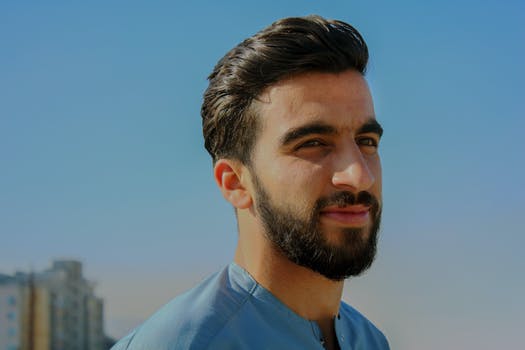
Label: No Watermark